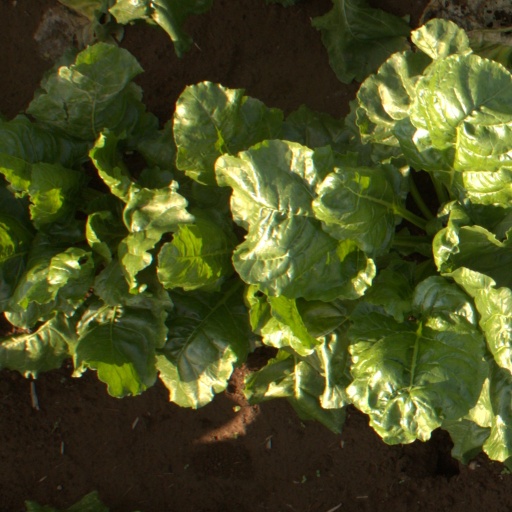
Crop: sugar beet